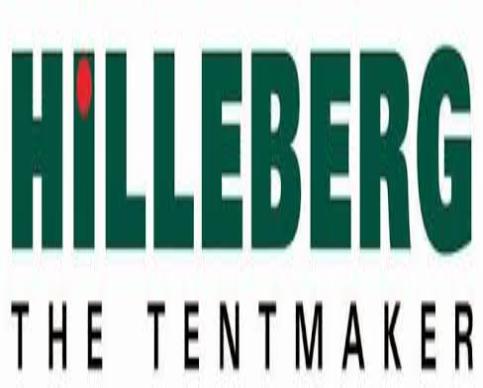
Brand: Hilleberg
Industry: Clothes